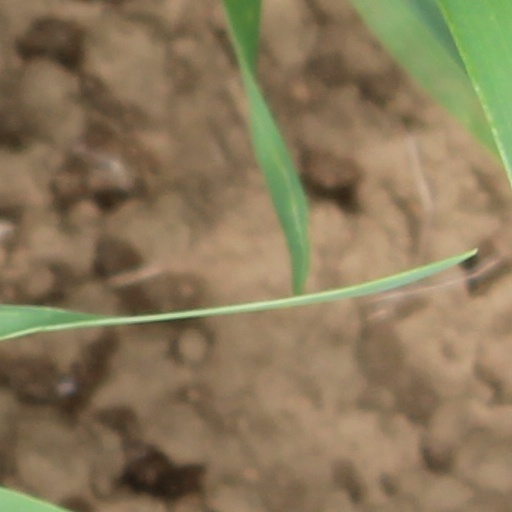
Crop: wheat